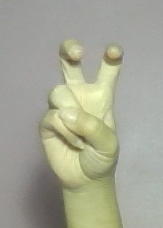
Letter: toot